Rail transport in Jamaica

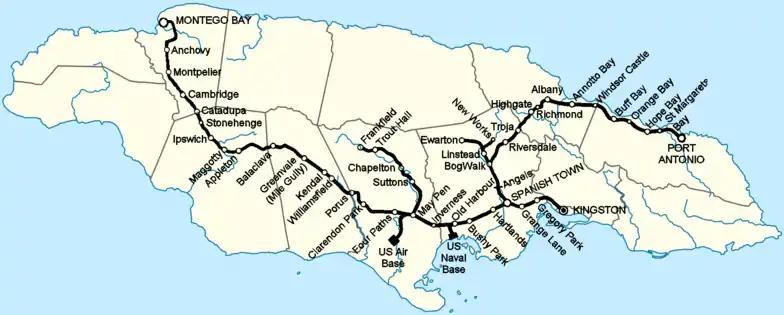
Map of the Jamaica railway system at its pre-bauxite peak c. 1945

Between 1900 and 1950, less than of track was added, mainly to support opening of the interior to banana cultivation: